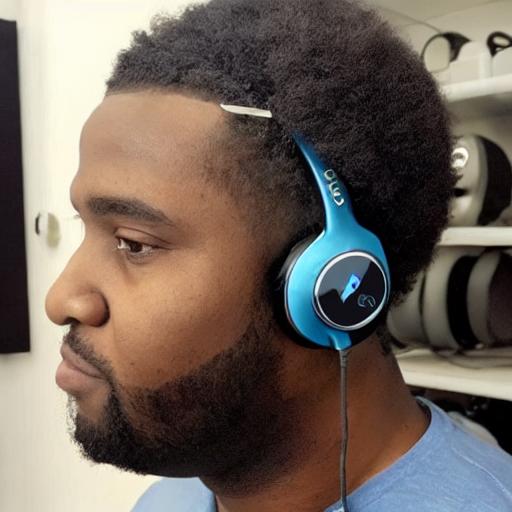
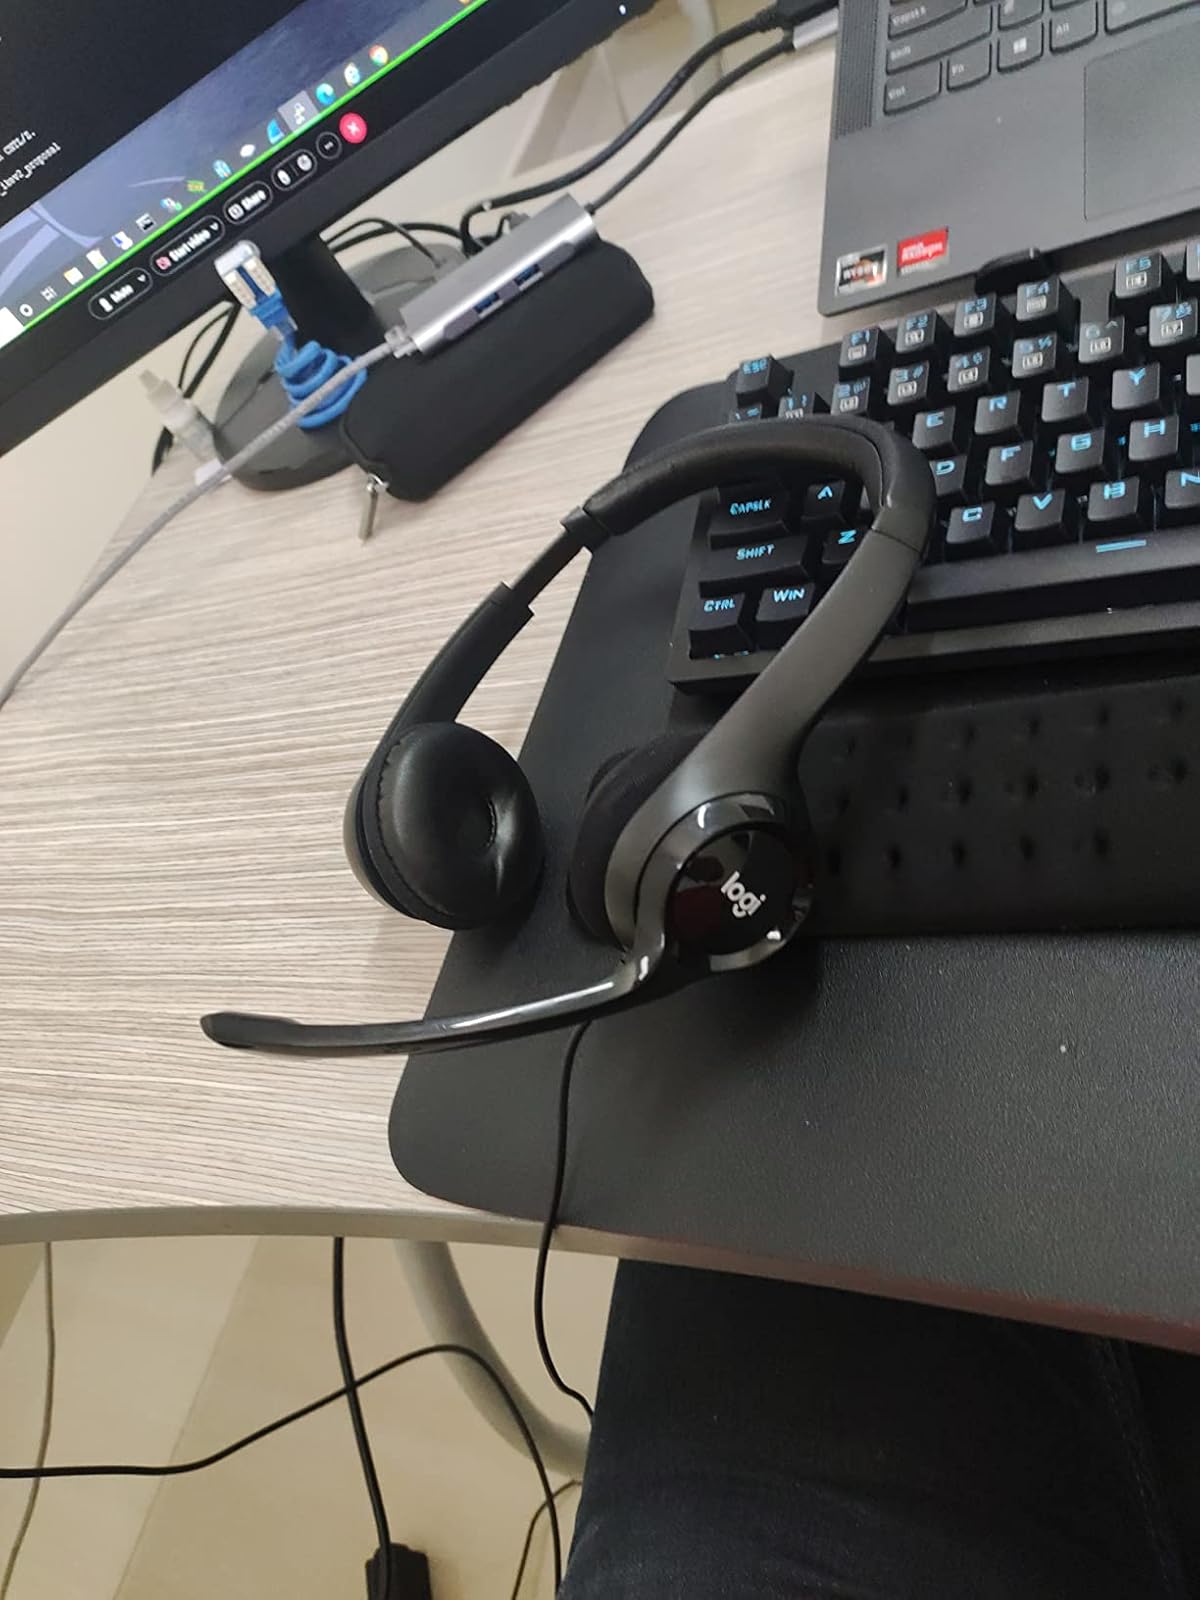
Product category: headphones
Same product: no